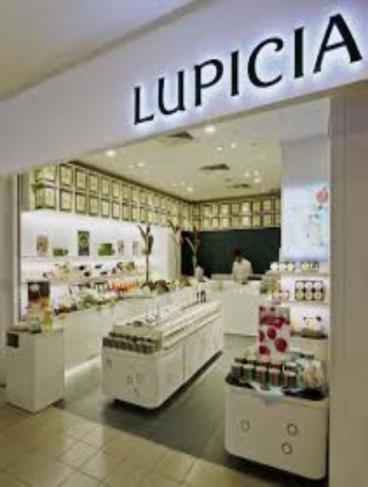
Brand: lupicia
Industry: Food